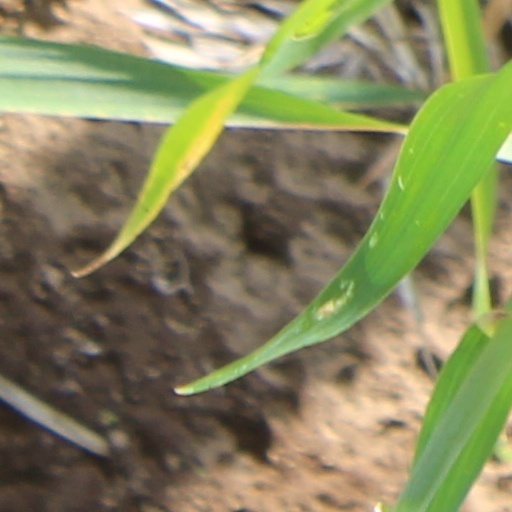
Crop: wheat